Książ Wielki

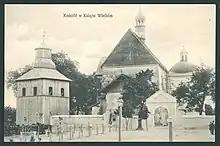
Saint Adalbert church in the early 20th century

The settlement of Książ Wielki was for the first time mentioned in 1120, in chronicles of a Cysterian monastery in Jędrzejów. In the late 14th century the village belonged to Spytek of Melsztyn, and it gained town rights some time between 1333 and 1370. Książ Wielki was administratively located in the Kraków Voivodeship in the Lesser Poland Province, and until the Partitions of Poland was the seat of a county, which included such locations, as Miechów, Wolbrom and Jędrzejów. In the 16th century, the town had a parish school, and was an important center of the Protestant Reformation, especially of Calvinism. In 1795 Książ Wielki was annexed by Austria in the Third Partition of Poland. It was regained by Poles following the Austro-Polish War of 1809, and included within the short-lived Duchy of Warsaw. After the duchy's dissolution in 1815, it became part of the Russian-controlled Congress Kingdom. In 1875, as a punishment for participation of its inhabitants in the January Uprising, the Russians reduced Książ Wielki to the status of a village. Following World War I, Poland regained independence and control of the settlement.